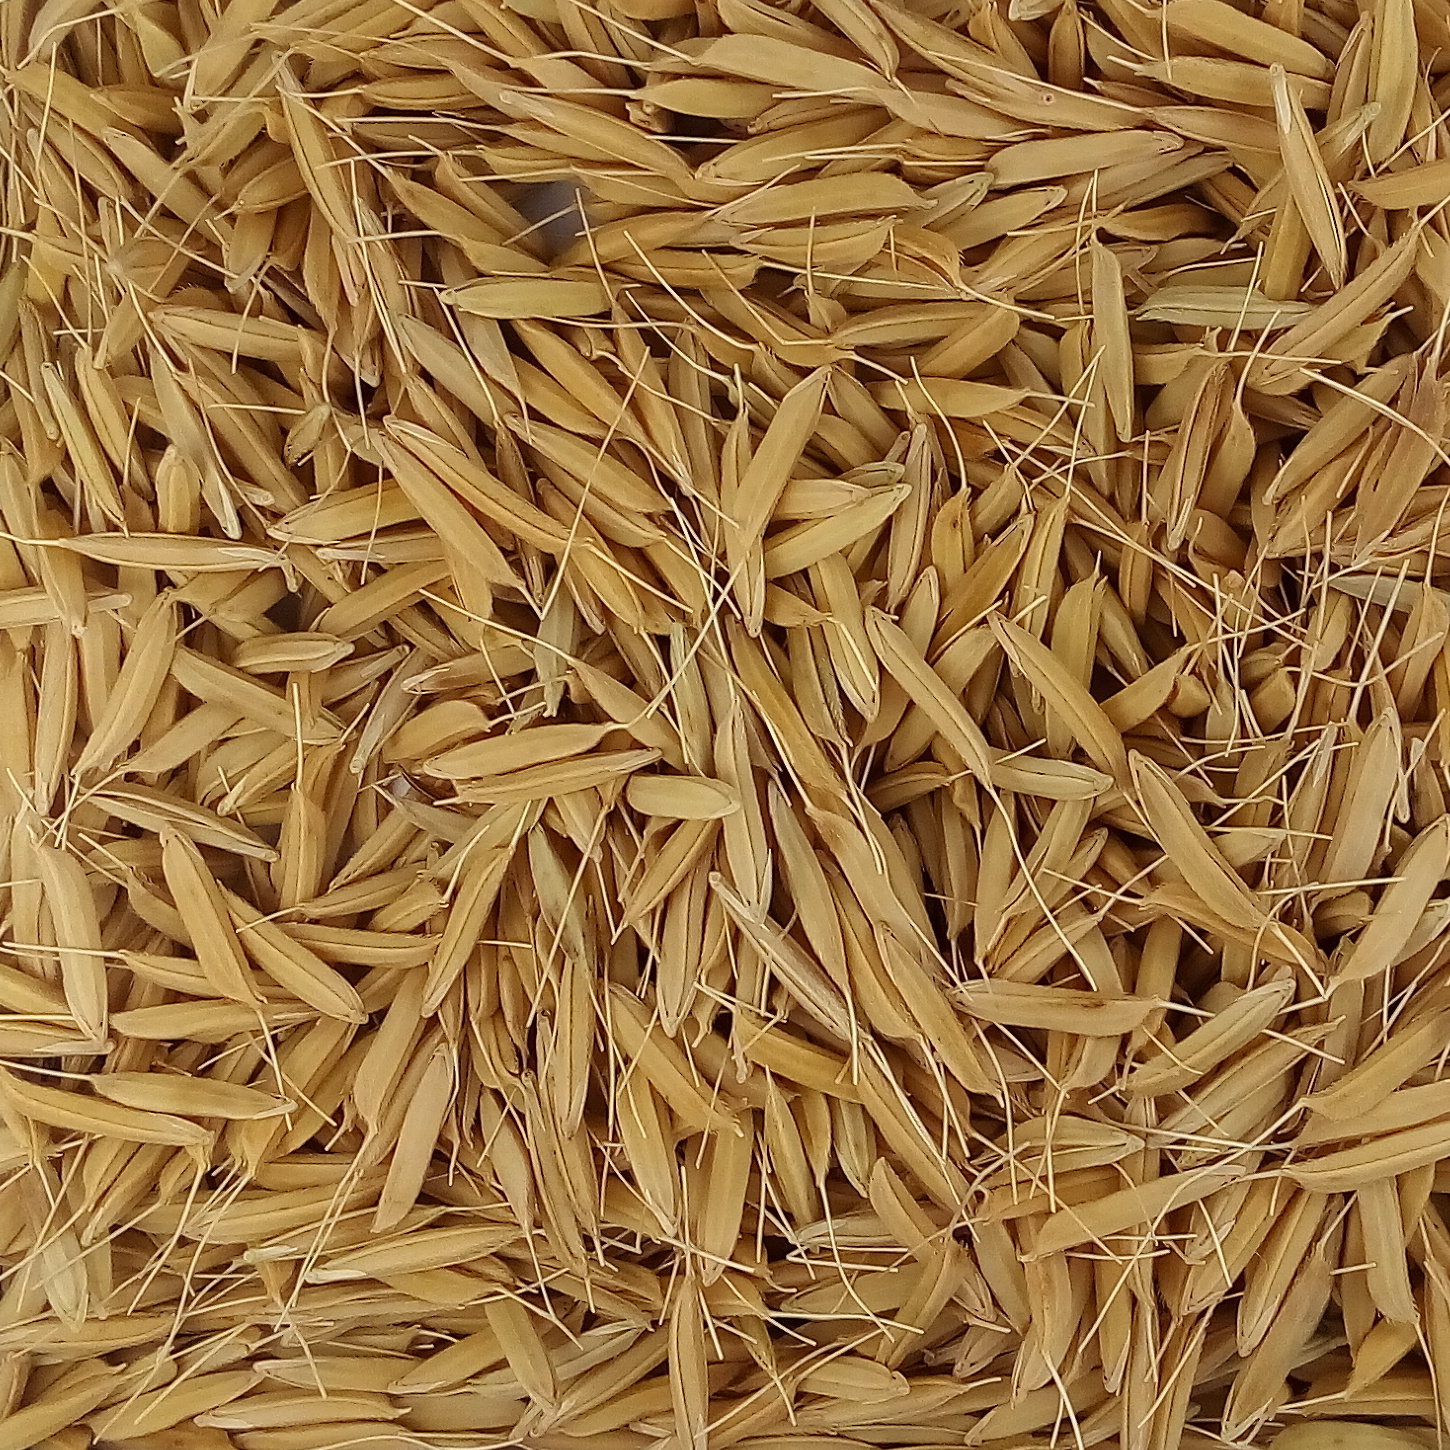
Rice seed variety: PB1